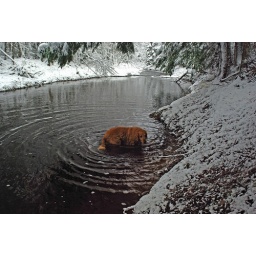
Red dog in black water